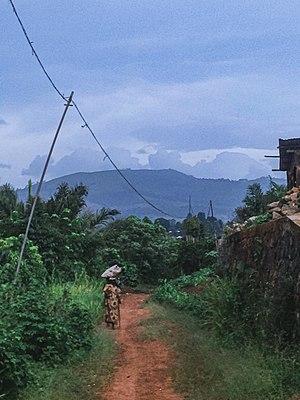
Batcham est une commune du Cameroun située dans la région de l'Ouest et le département de Bamboutos